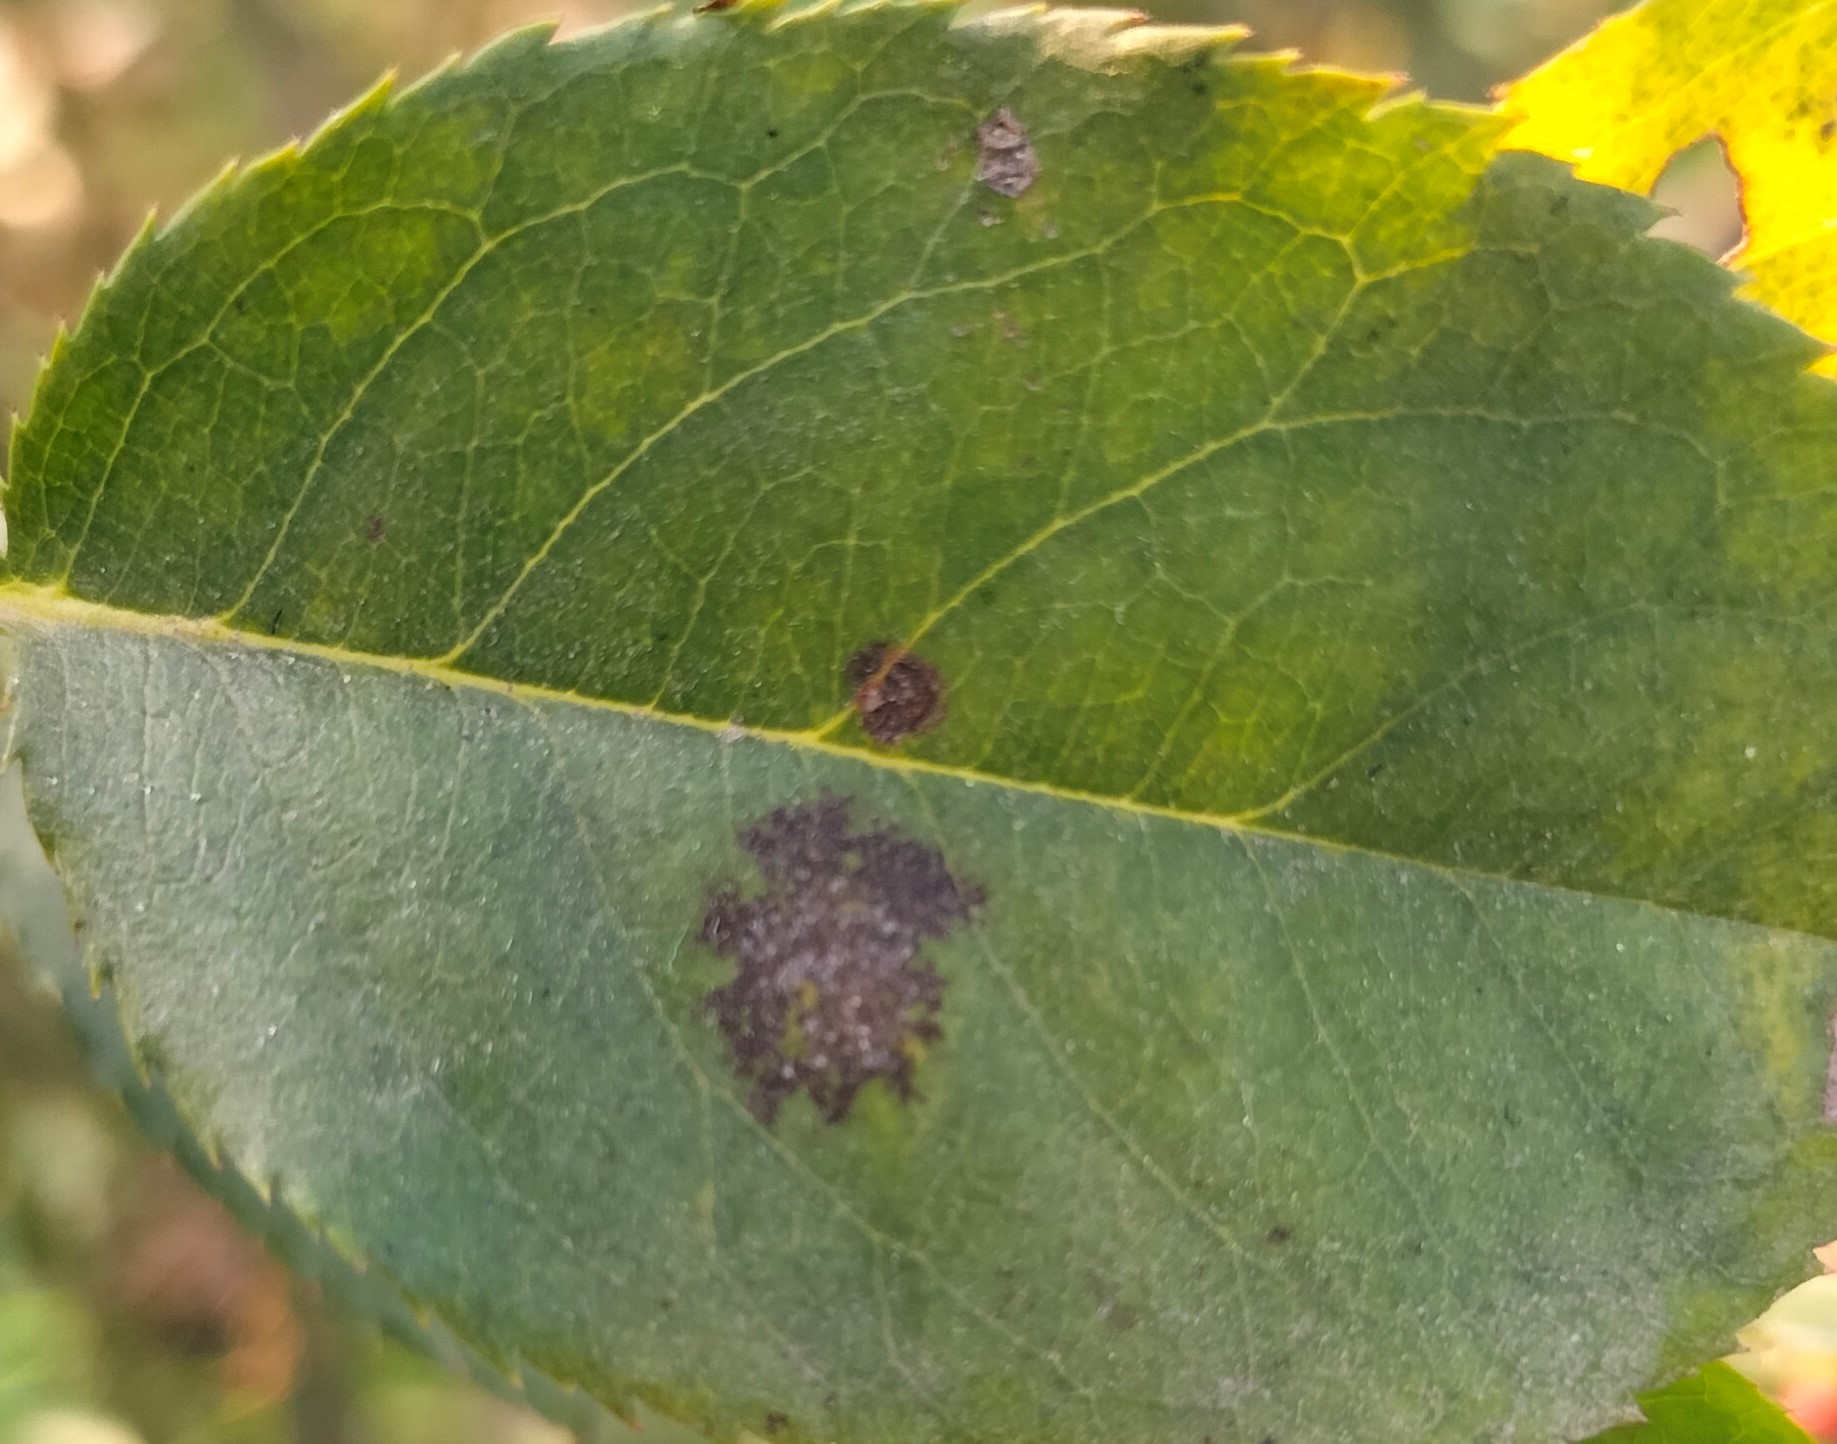
Label: Black Spot